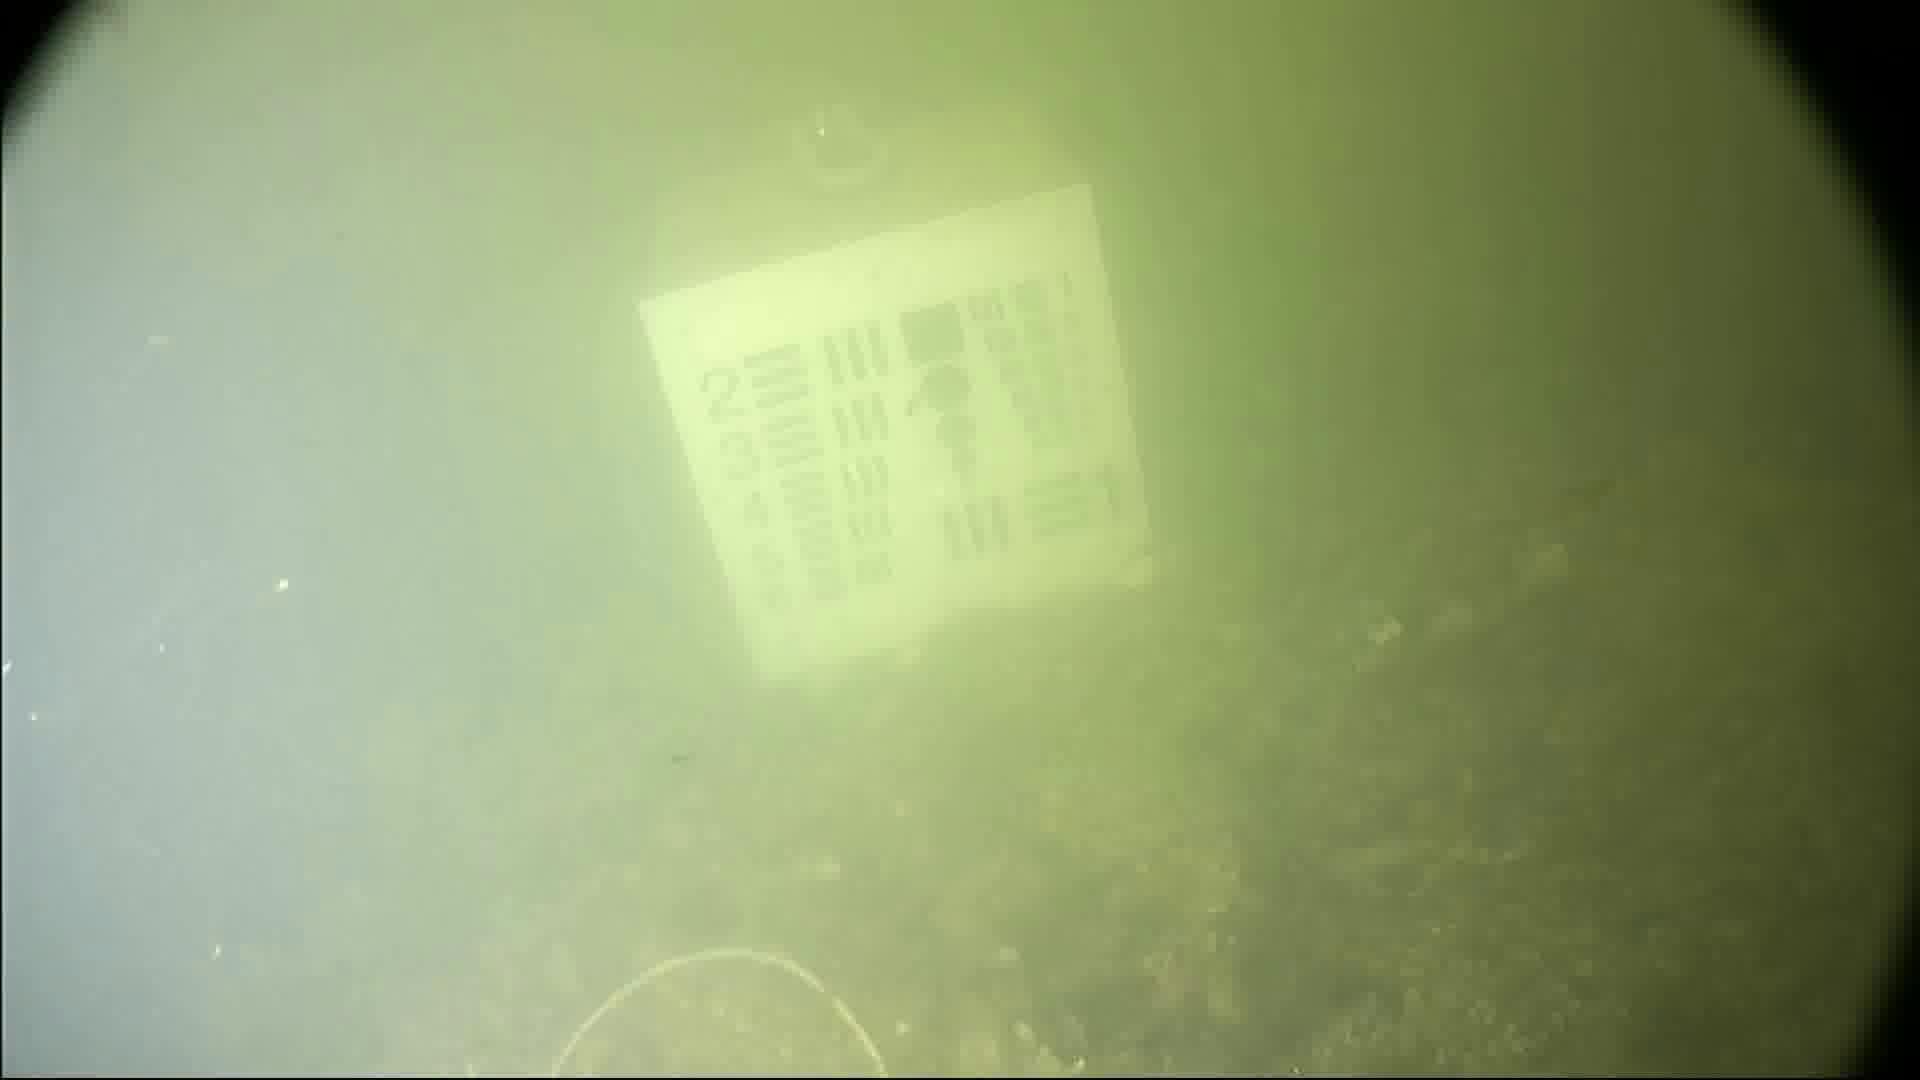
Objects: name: crab